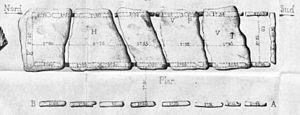
Allée couverte de Kerbannalec (Kerbalannec). Plan des fouilles, en 1880, par Paul du Chatellier
L'allée couverte de Kerbalannec ou Kerbannalec, mais également appelée allée couverte de Ty-ar-c' horriket, est située sur la commune de Beuzec-Cap-Sizun dans le Finistère, au lieu-dit de Kerbalannec Vraz.